University of Mississippi

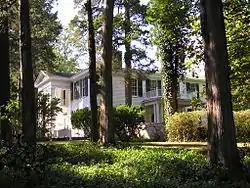
The university owns Rowan Oak, former home of Nobel Prize-winning writer William Faulkner and a National Historic Landmark.

In 1972, Ole Miss purchased Rowan Oak, the former home of Nobel Prize–winning writer William Faulkner. The building has been preserved as it was at Faulkner's death in 1962. Faulkner was the university's postmaster in the early 1920s and wrote "As I Lay Dying" (1930) at the university powerhouse. His Nobel Prize medallion is displayed in the university library. The university hosted the inaugural Faulkner and Yoknapatawpha Conference in 1974. In 1980, Willie Morris became the university's first writer in residence.